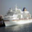
Label: ship